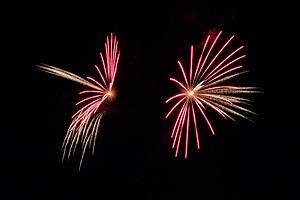
Feu d'artifice à Annecy, France.
Un feu d'artifice est un procédé pyrotechnique utilisant des explosifs déflagrants visant à produire du son, de la lumière et de la fumée à l'aide d'une composition pyrotechnique. Les feux d'artifice sont originaires de Chine, où ils ont été développés à partir de la poudre noire avant d'être importés en Europe, où divers alchimistes et pyrotechniciens ont participé à leur développement. Ils sont souvent utilisés dans des spectacles pyrotechniques et autrefois pour éloigner les esprits maléfiques.